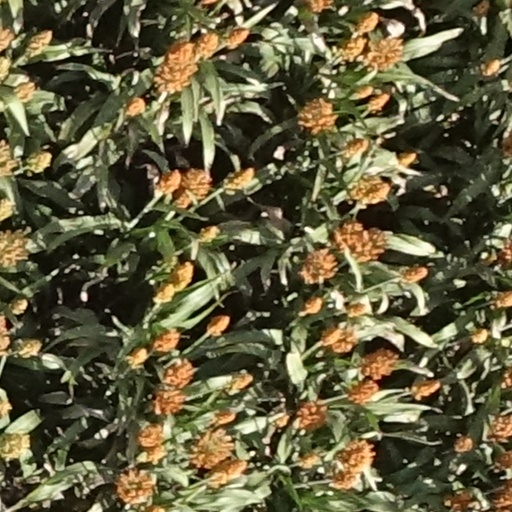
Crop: sorghum